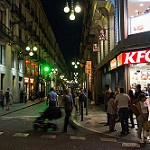
Scene: Outdoor